The Best Mysteries of Isaac Asimov

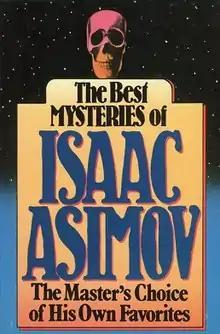
Cover of first edition, 1986

The Best Mysteries of Isaac Asimov is a collection of mystery short stories by American author Isaac Asimov. It was first published in hardcover by Doubleday in 1986, and in paperback by the Fawcett Crest imprint of Ballantine Books in September 1987.